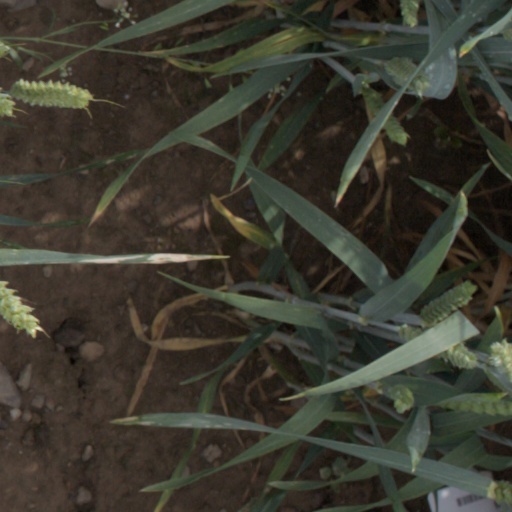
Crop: wheat